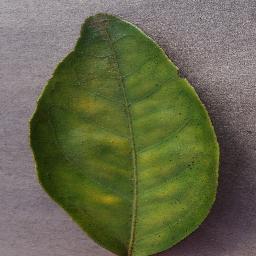
Label: Orange___Haunglongbing_(Citrus_greening)